Austin, Texas

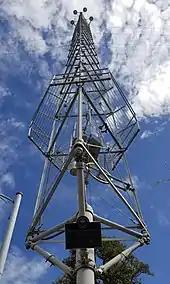
One of the 15 remaining moonlight towers in Austin

Austin, the southernmost state capital of the contiguous 48 states, is located in Central Texas on the Colorado River. Austin is northwest of Houston, south of Dallas and northeast of San Antonio.